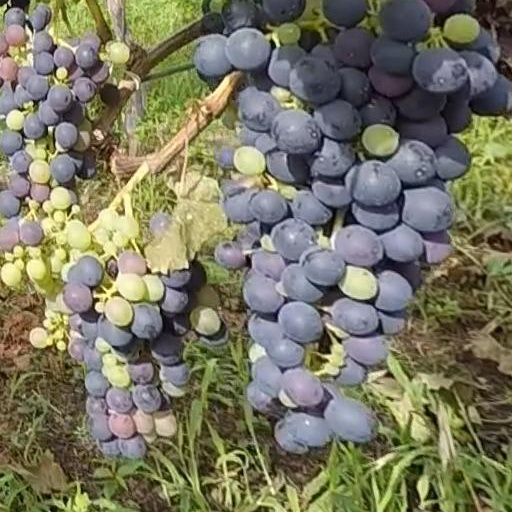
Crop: grape